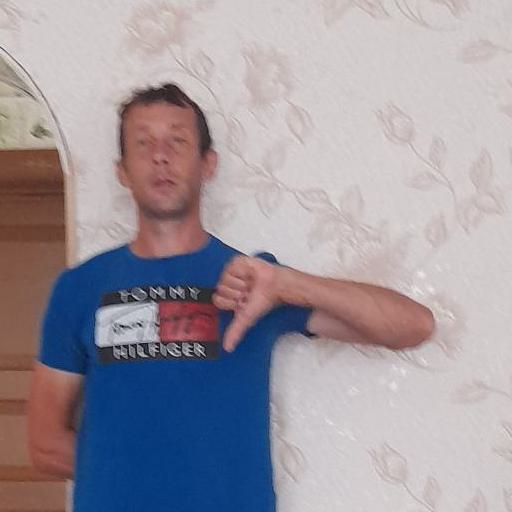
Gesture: dislike